Concord-Burwood-Glebe Wolves

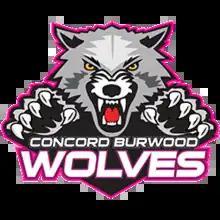
The logo used in the Balmain District Junior Rugby League and in Ron Massey Cup from 2015-2016.

The club was originally founded in 2001 after a merger between Concord Rugby League club and Burwood Rugby League club. The club played under the name of Concord-Burwood United Wolves in all grades until the 2011 season. In 2011, the A-Grade side merged with the North-Ryde Hawks to form Burwood North Ryde United for the purpose of having a more competitive team. After a successful year in A-Grade, winning both the premiership and minor premiership, the merged club entered a team into the Bundaberg Red Cup for the 2012 season. They competed as Burwood North Ryde United in this competition from 2012 to 2014. In 2015, the merger disbanded and the club played in the Ron Massey Cup as a standalone club, the Concord-Burwood Wolves, for two seasons. In 2017, the Glebe rugby league side, after being absent from any competition since 1929, was merged into the club with the plans of fielding their own separate side for 2018. In 2017, the club was also announced to be in a partnership with Intrust Super Premiership NSW side North Sydney Bears as one of their pathway clubs. In the 2017 Ron Massey Cup season, Concord-Burwood-Glebe finished 7th on the table and qualified for the finals. On 3 September 2017, they played against The Auburn Warriors but were defeated 29-20 thus being eliminated from the competition. For The 2018 Ron Massey Cup season it was announced that the club had changed its name to The Glebe-Burwood Wolves